Northwest Arkansas Community College

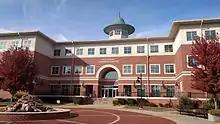
Student Center at NWACC

The main campus of Northwest Arkansas Community College is located directly off of highway I-49. The main campus includes ShewMaker Center for Global Business Development, Center for Health Professions, and a nature preserve.